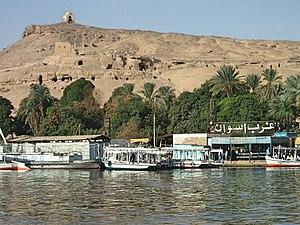
Rive occidentale du Nil à Assouan, Egypte This is an image with the theme ""Africa on the Move or Transport"" from: Egypt"